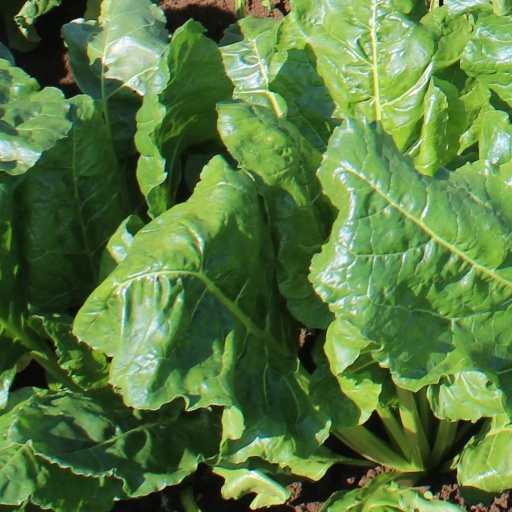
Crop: sugar beet